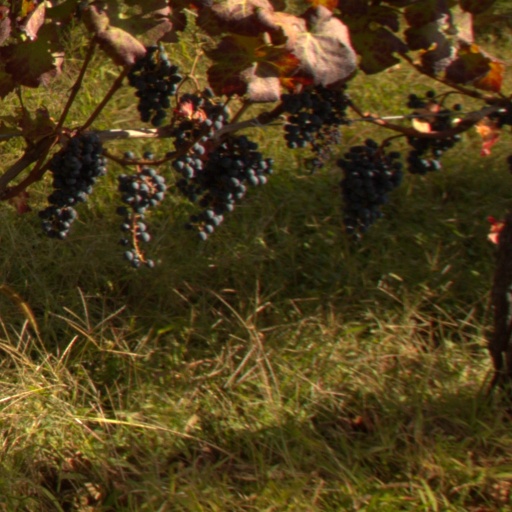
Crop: grape